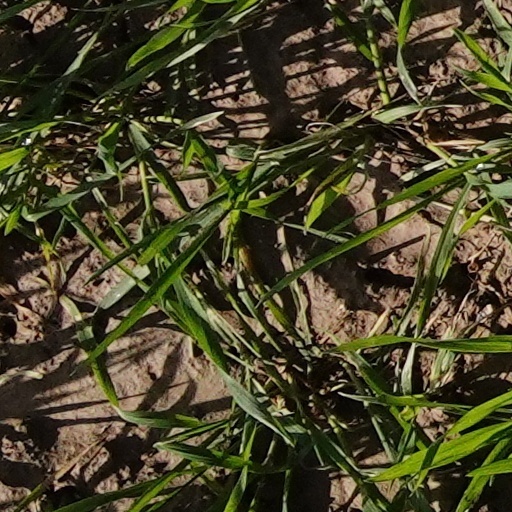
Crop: wheat